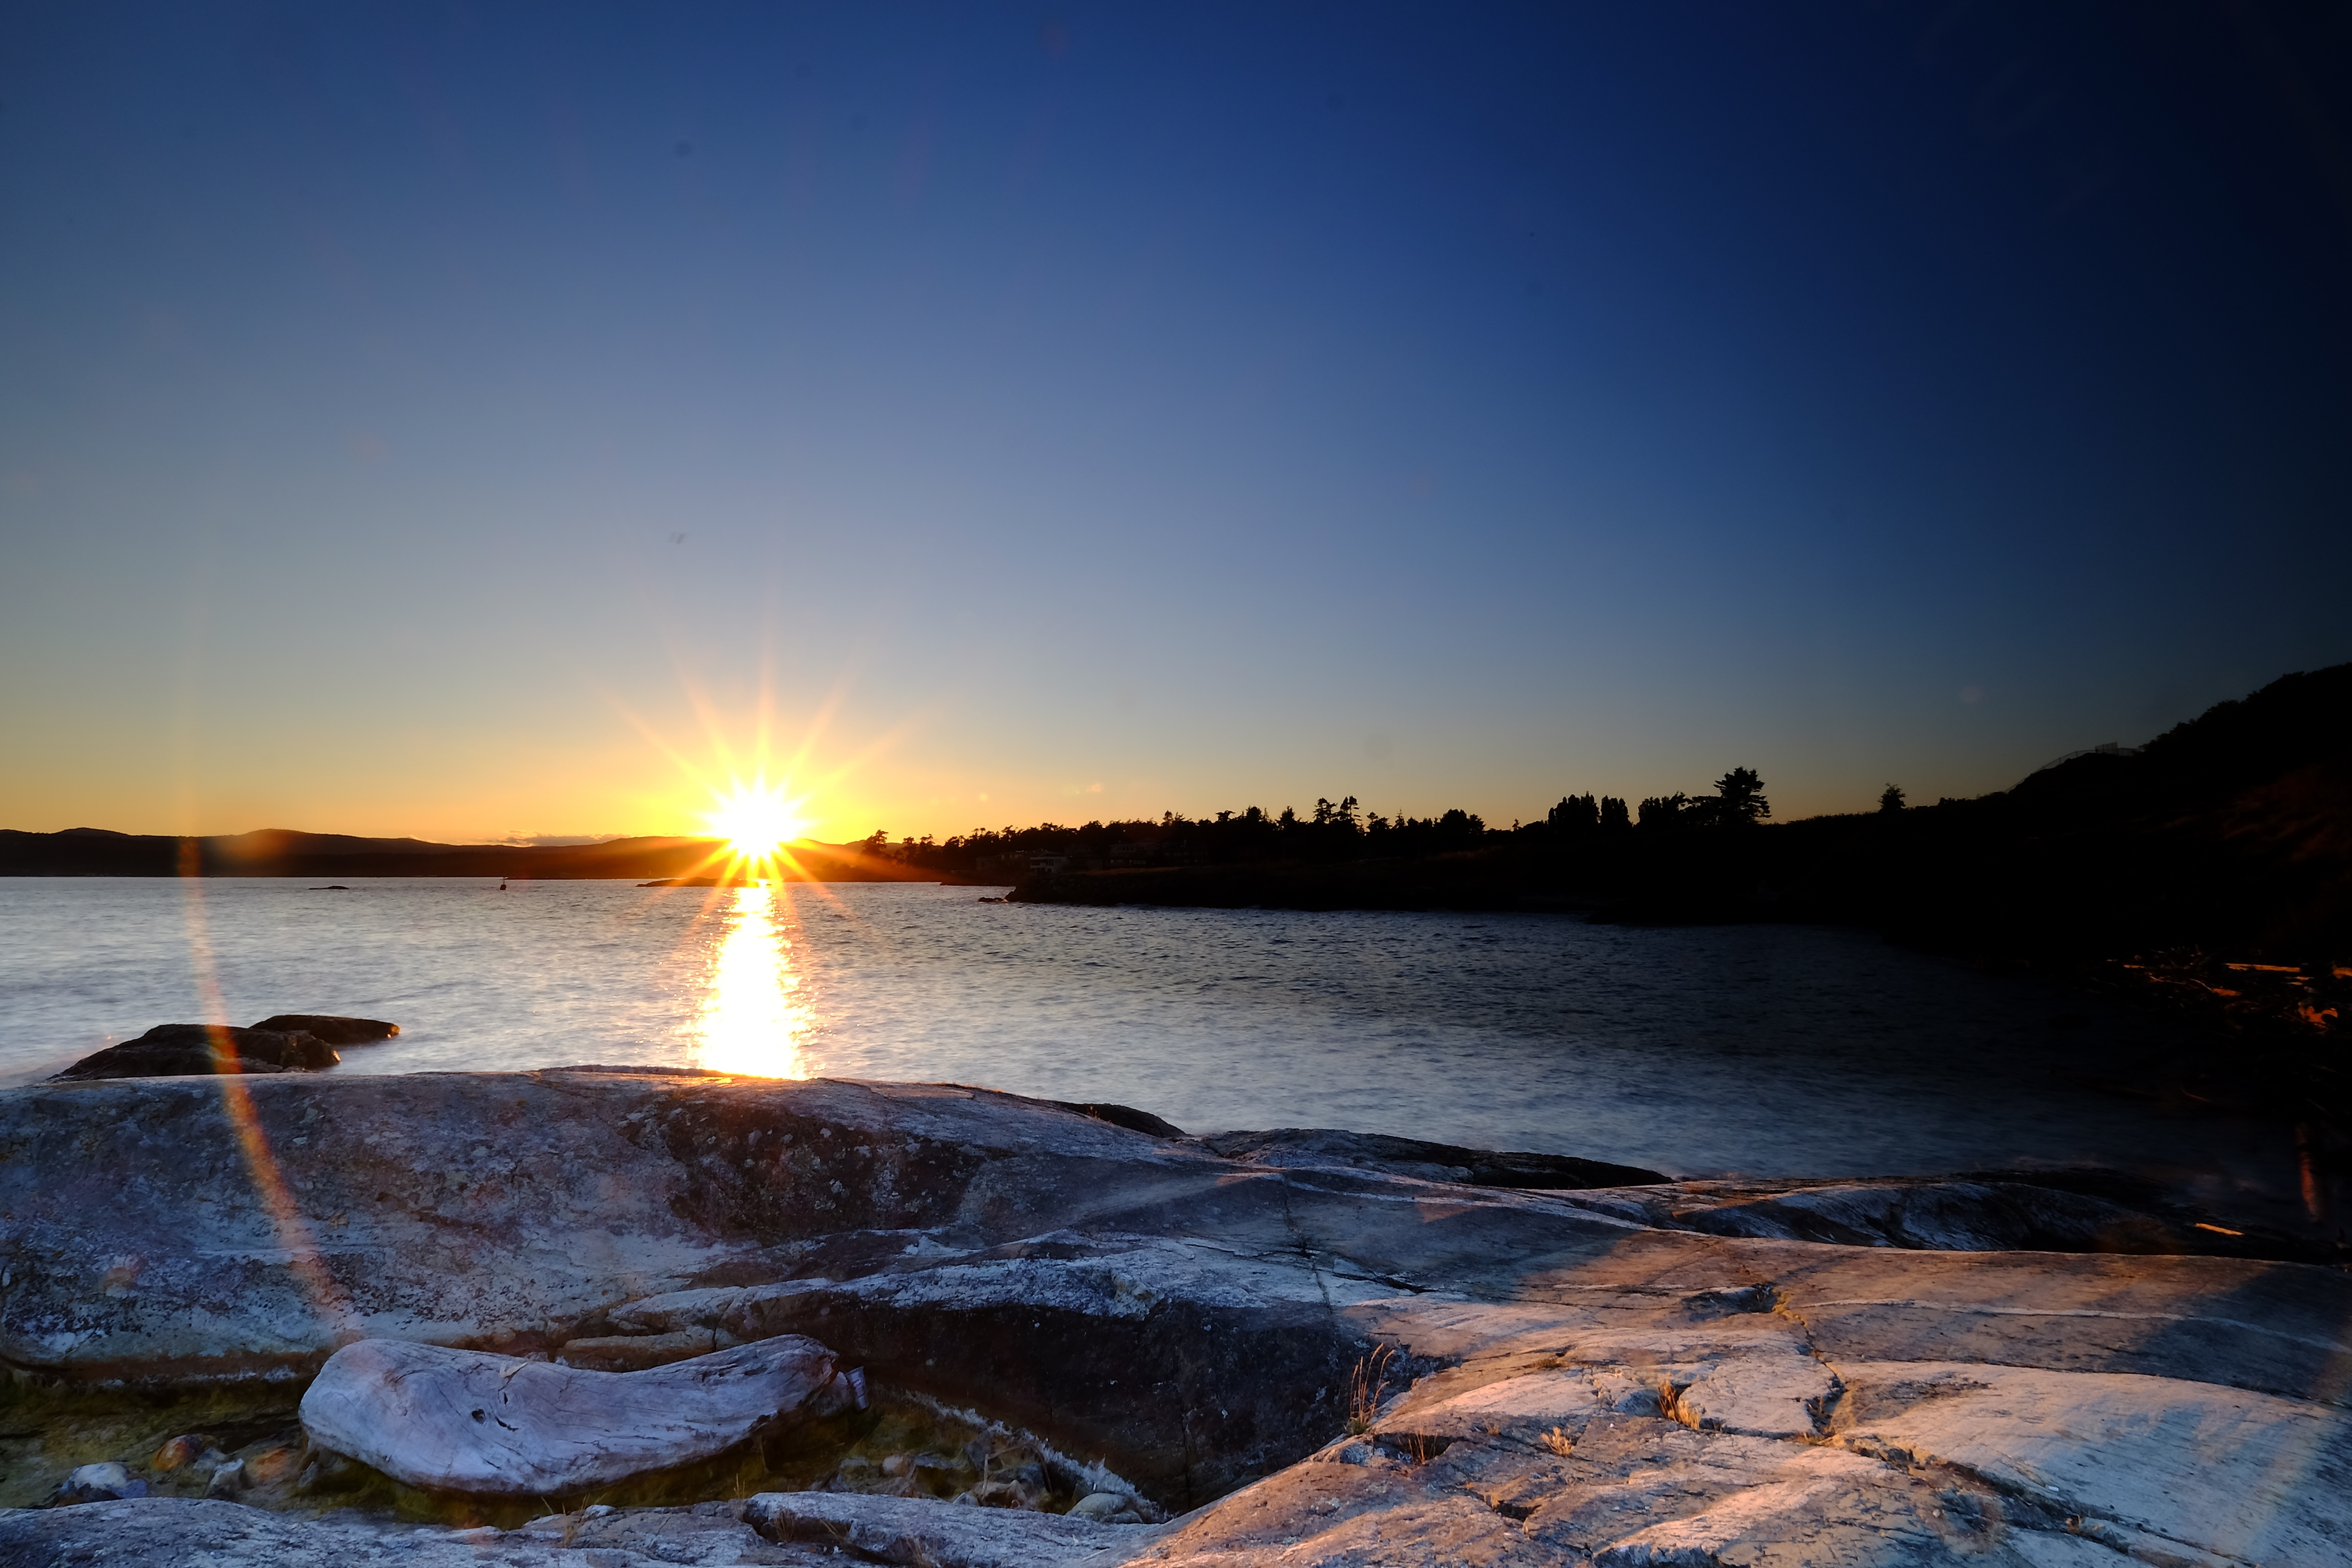
sea, coast, ocean, horizon, sun, sunrise, sunset, night, sunlight, morning, shore, wave, lake, dawn, river, dusk, evening, reflection, vehicle, bay, body of water